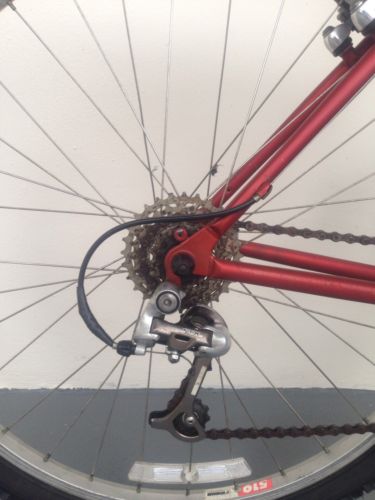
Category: bicycle